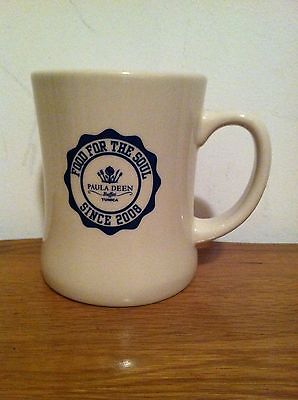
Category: mug